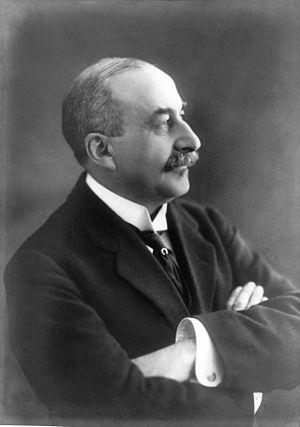
Léon Delacroix, premier ministre belge entre 1918 et 1920.
Léon Delacroix est un homme d'État belge.
Le gouvernement Delacroix I est un gouvernement catholique-libéral-socialiste qui gouverna la Belgique du 21 novembre 1918 jusqu'au 2 décembre 1919.
Le gouvernement Delacroix II est un gouvernement catholique-libéral-socialiste qui gouverna la Belgique du 2 décembre 1919 jusqu'au 3 novembre 1920.